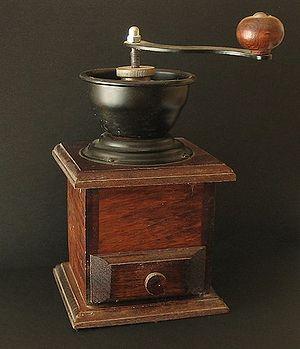
Le café est une boisson énergisante psychotrope stimulante, obtenue à partir des graines torréfiées de diverses variétés de caféier, de l'arbuste caféier, du genre Coffea. Il fait partie des trois principales boissons contenant de la caféine les plus consommées dans le monde, avec le thé et le maté.